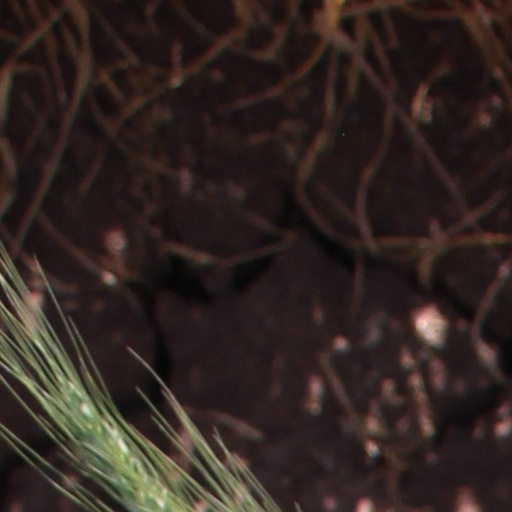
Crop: wheat